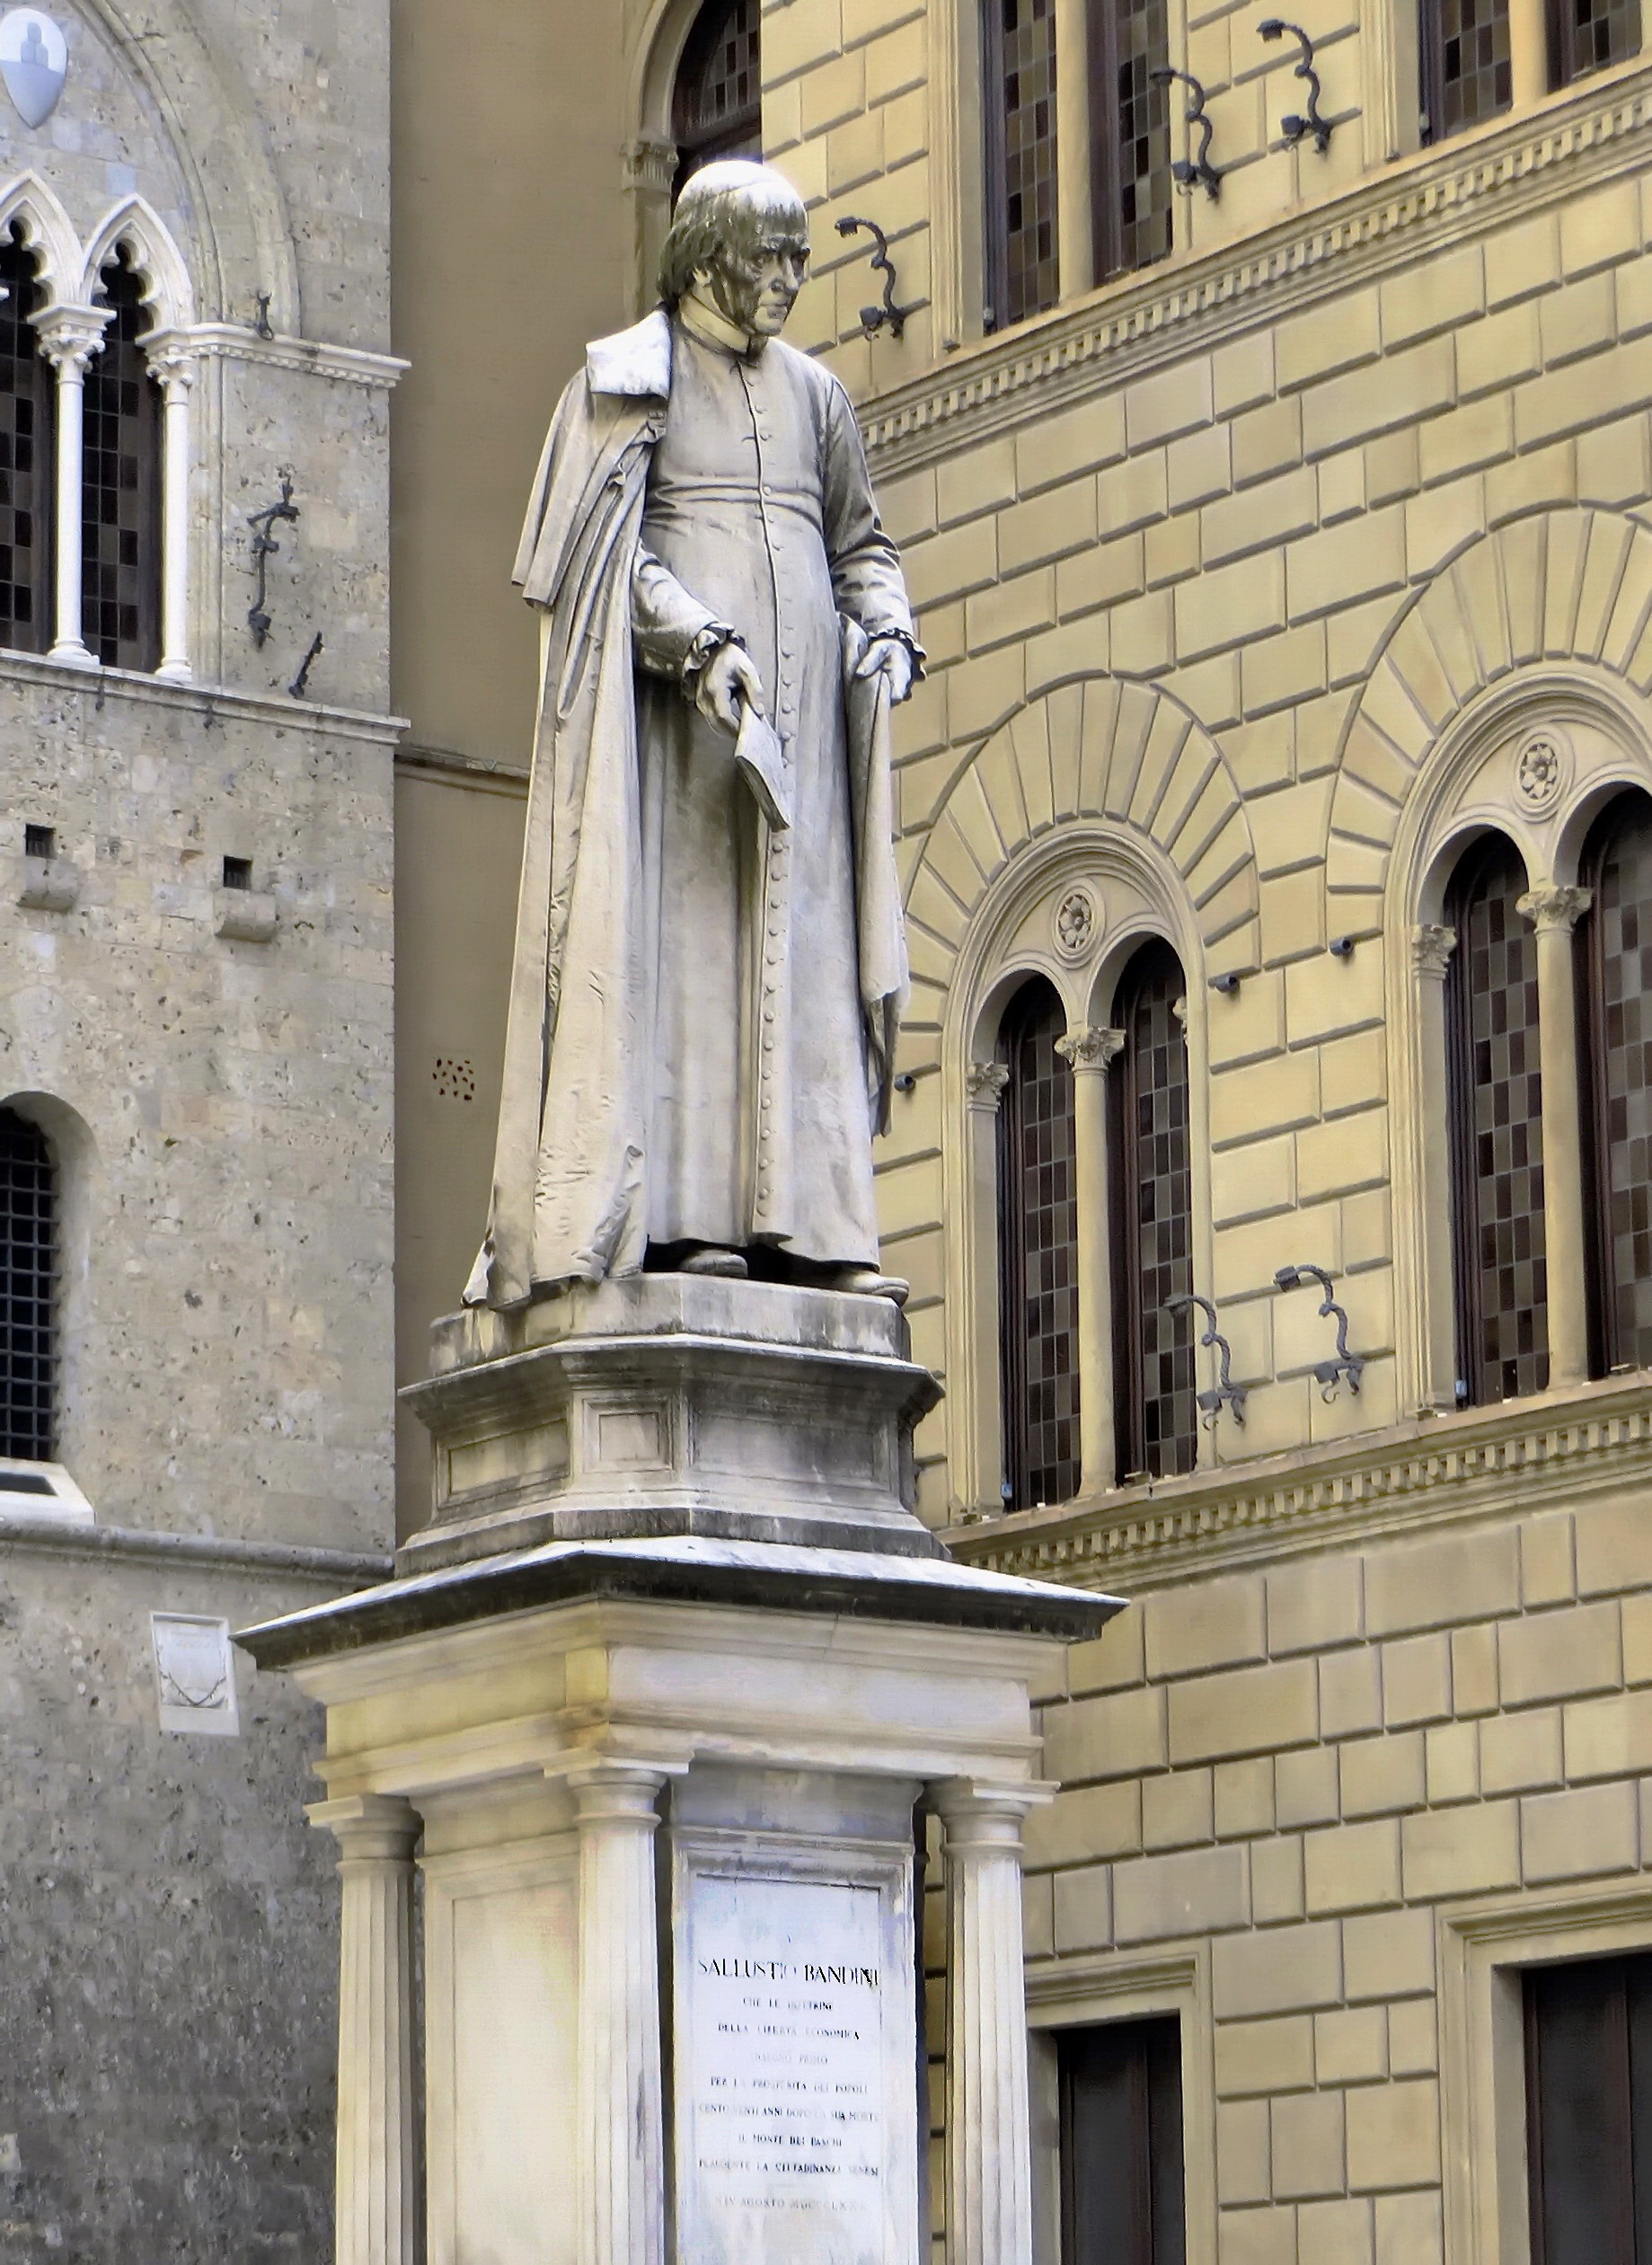
architecture, palace, monument, statue, arch, column, color, landmark, italy, facade, church, sculpture, art, history, renaissance, basilica, facades, ancient history, hers, sallust bandini